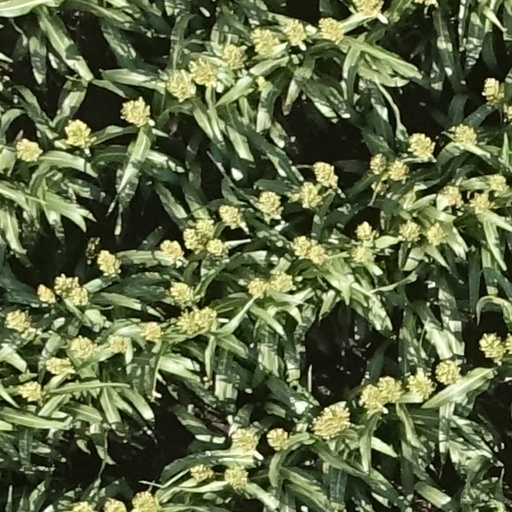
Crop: sorghum